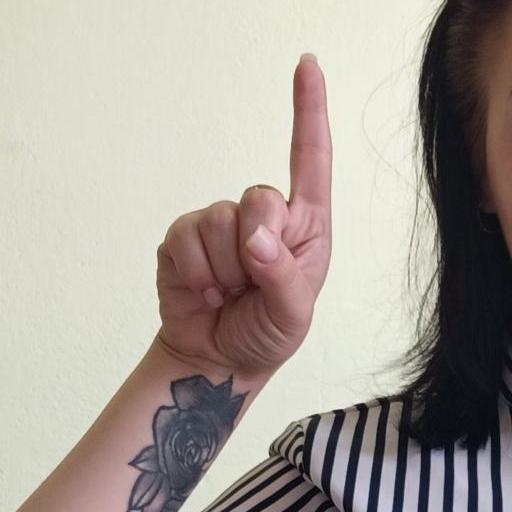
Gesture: one